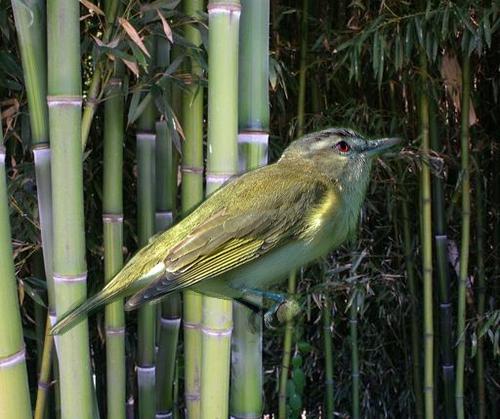
Bird species: Red_eyed_Vireo
Bird type: landbird
Background: land